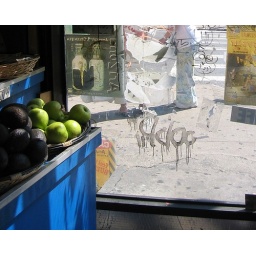
the shop inside, avocados and apples, separated by a window from the street outside, so different